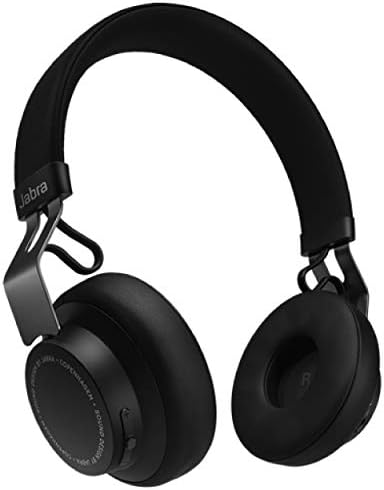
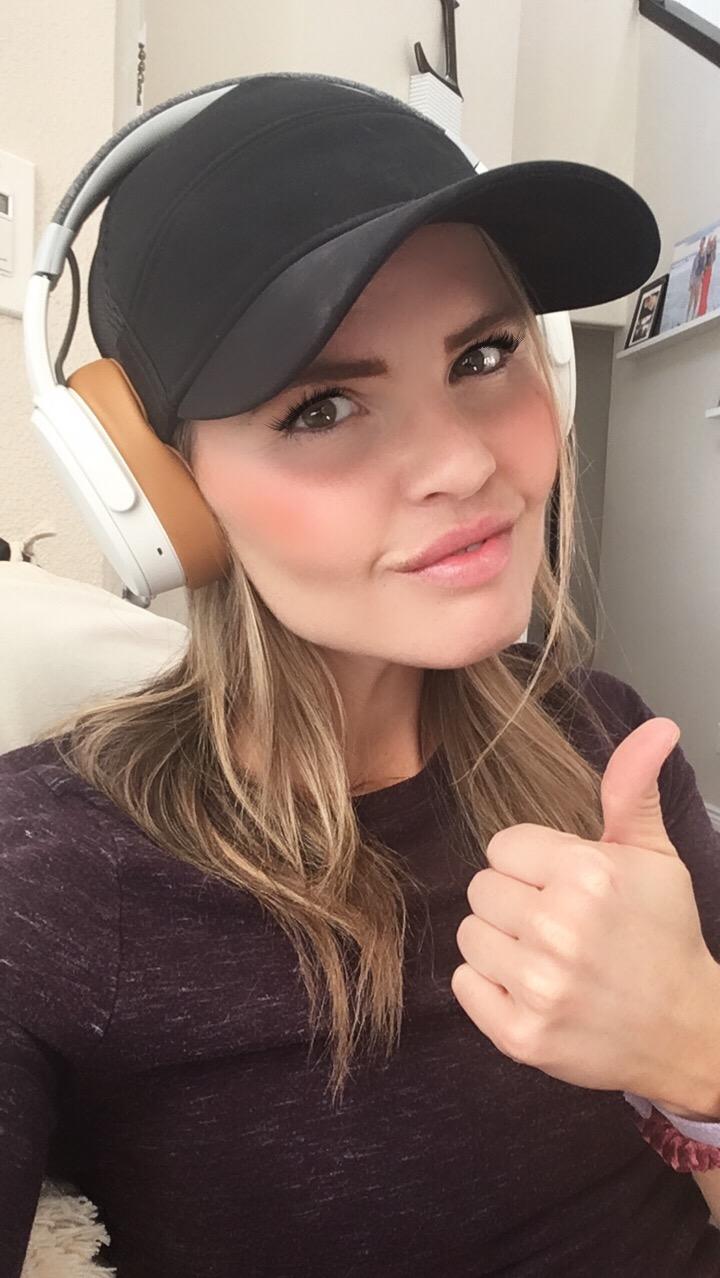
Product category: headphones
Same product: no